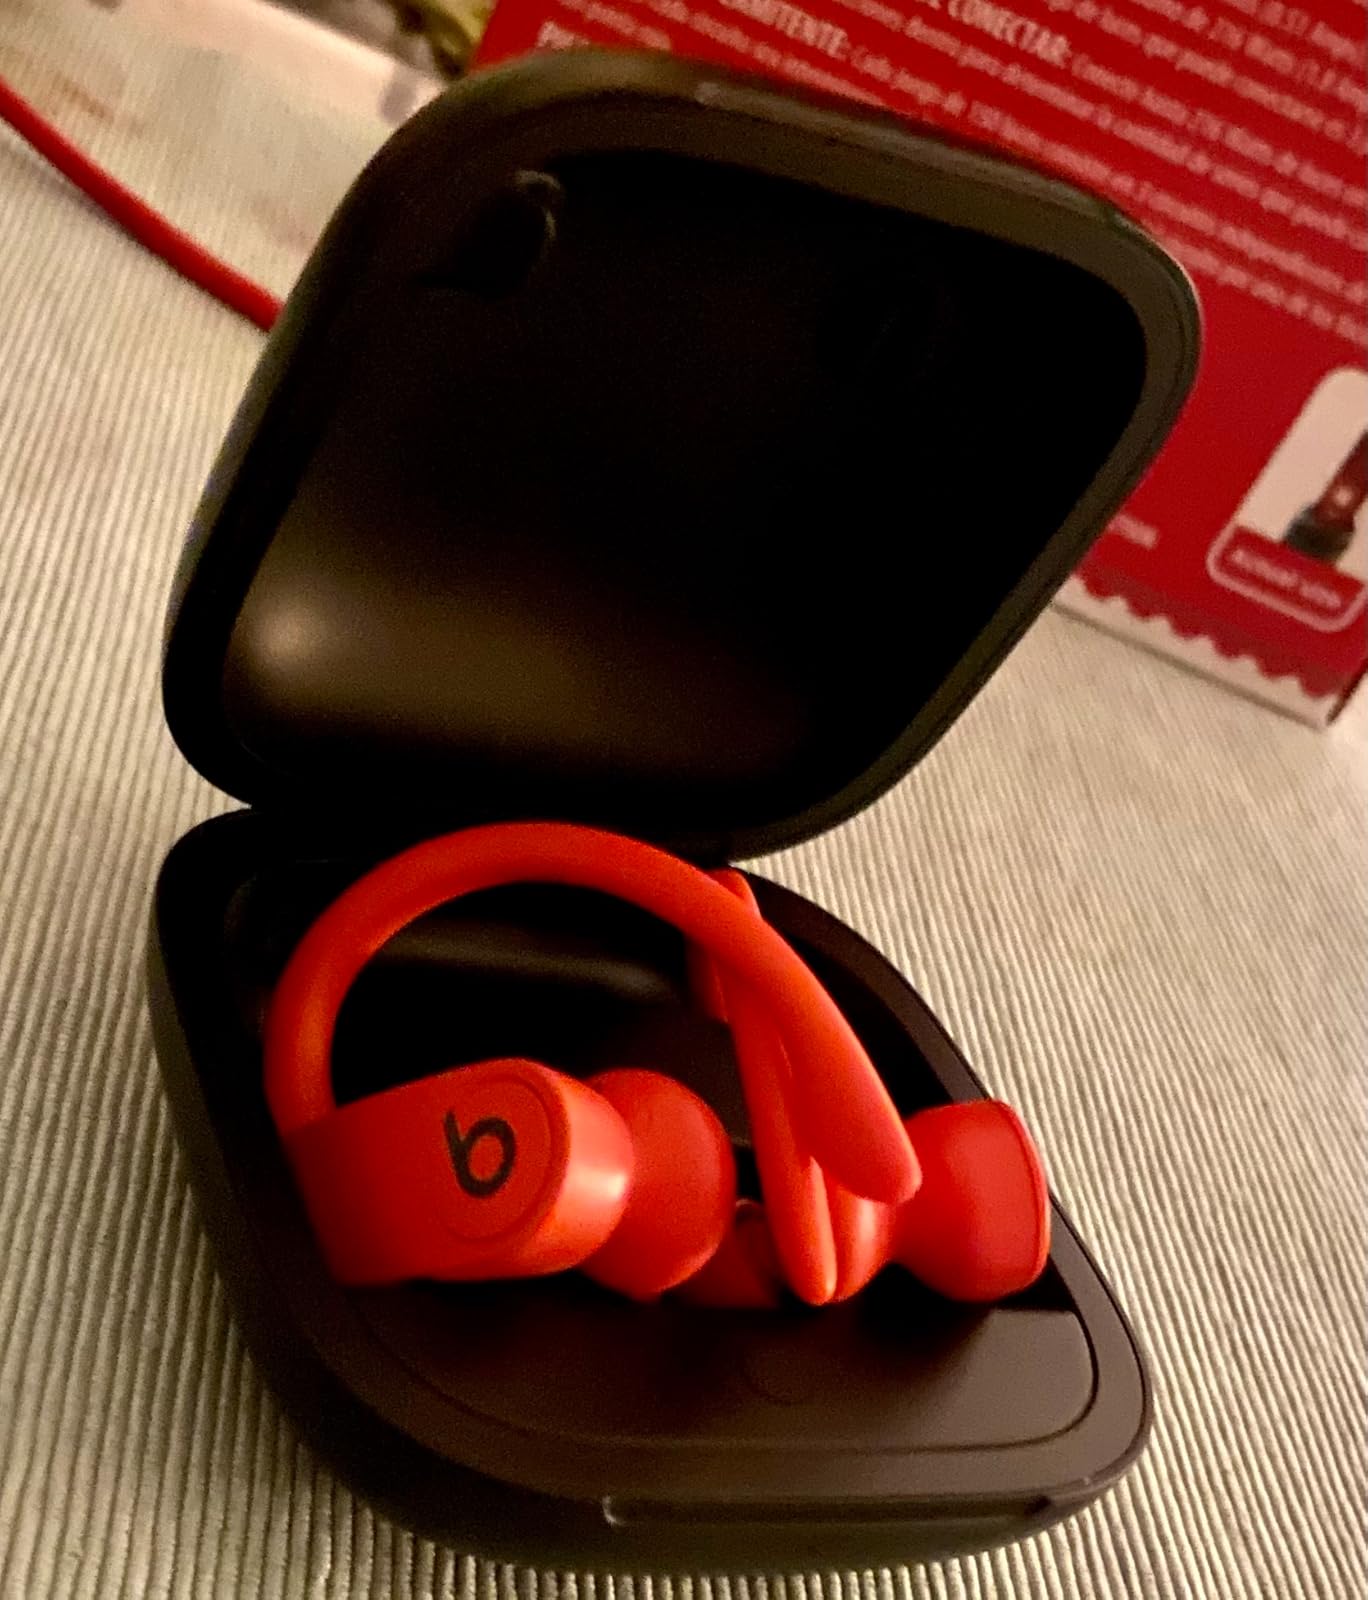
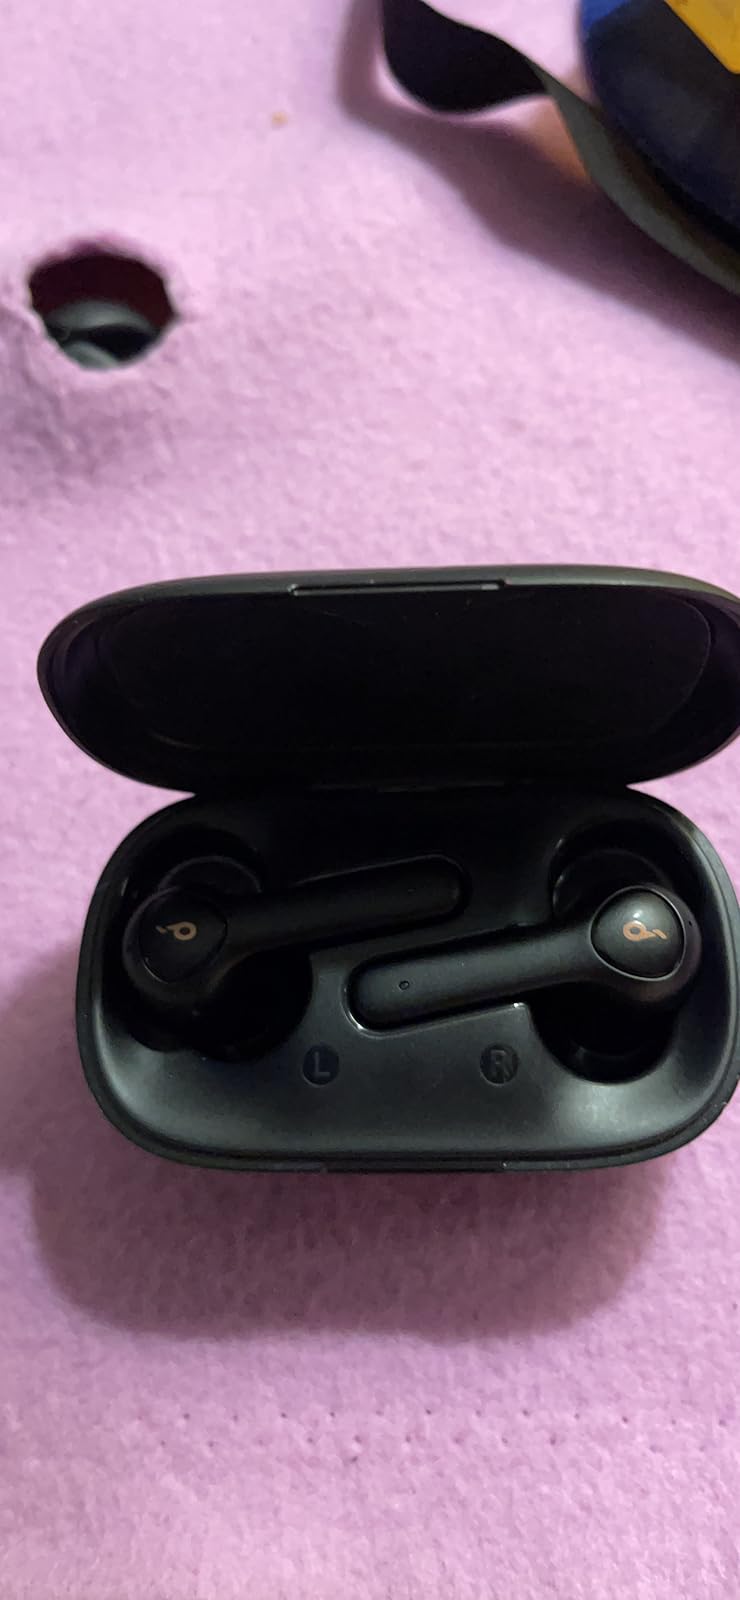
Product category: earbuds
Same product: no